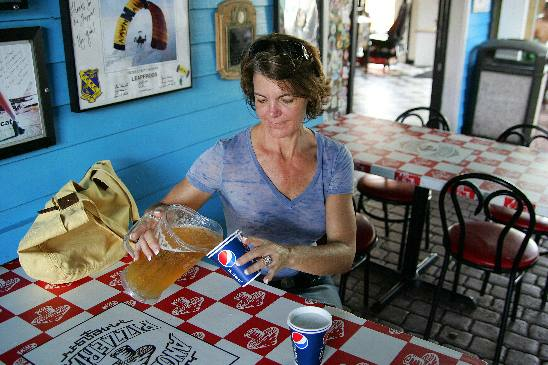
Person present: Yes